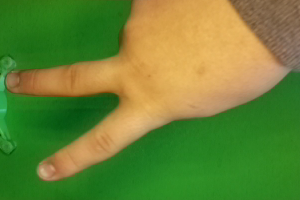
Label: scissors